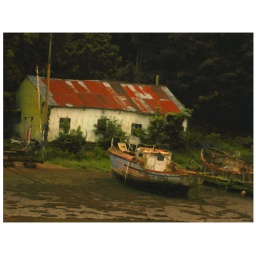
boat house at Carnarvon Castle,Wales on a dull rainy day adjusted in photoshop and a watercolour layer added.